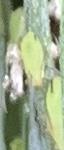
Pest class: english_grain_aphid